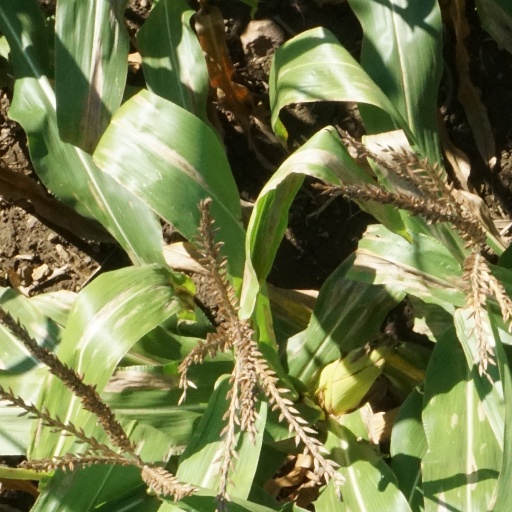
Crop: maize; corn